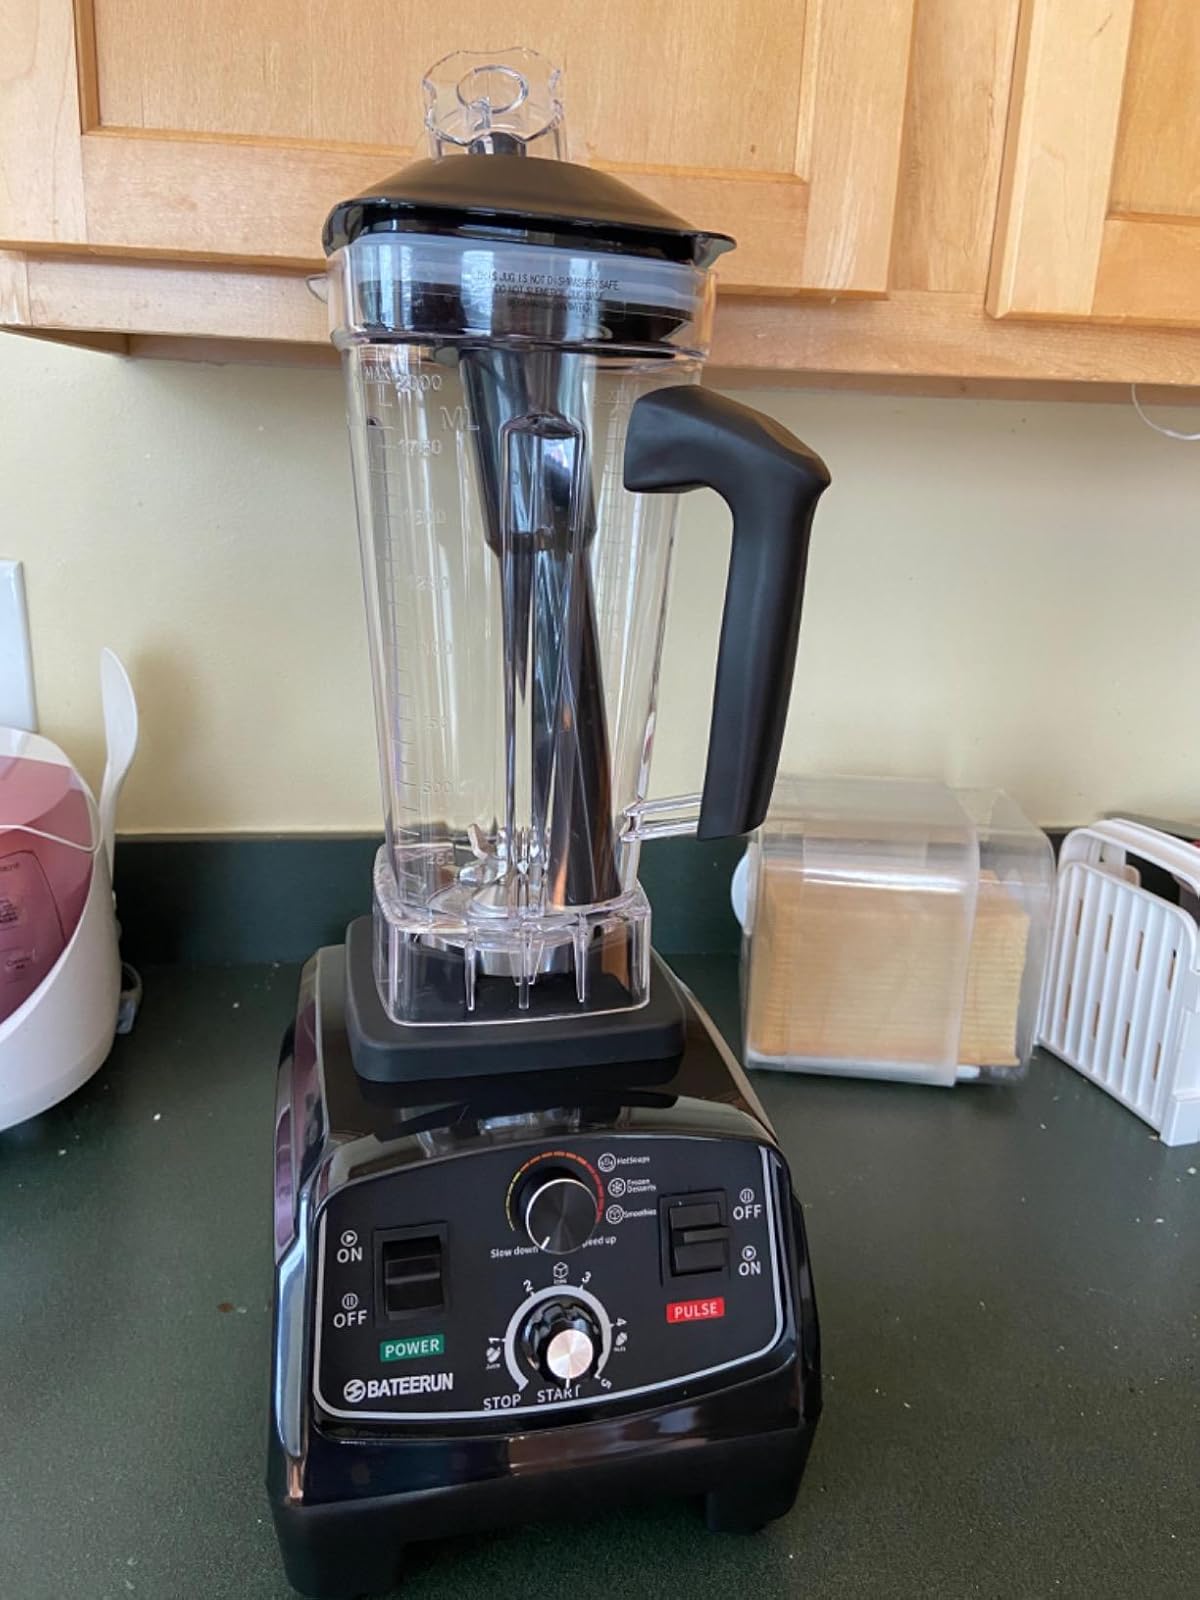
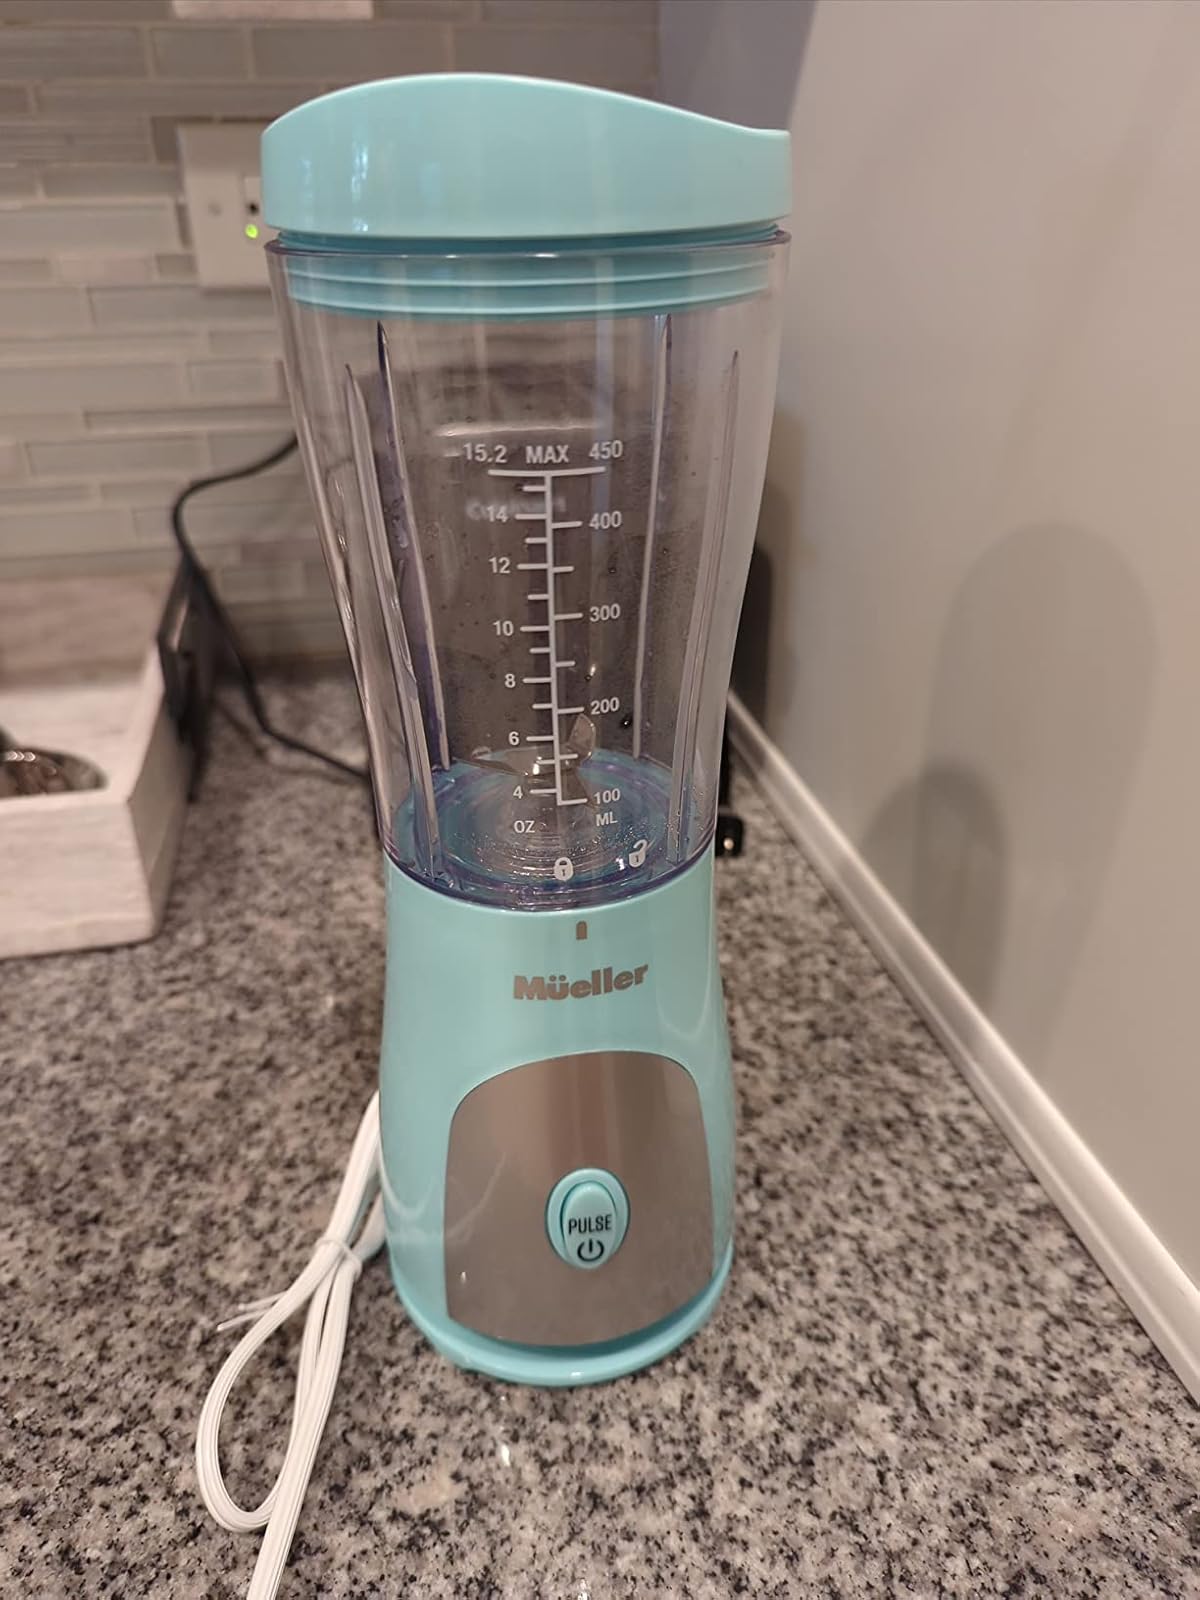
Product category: items_blender
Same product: no